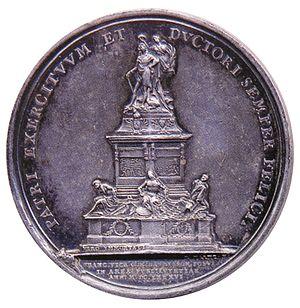
Médaille par Joseph Roëttiers et J. Dollin en argent diamètre 62 mm. Avers